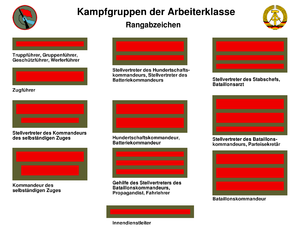
Les Groupes de combat de la classe ouvrière, appelés aussi Groupes de combat ou Groupes de combat d'entreprise, étaient une organisation paramilitaire d'employés dans les entreprises de la République démocratique allemande. Les Groupes de combat devaient manifester la dictature du prolétariat aussi dans le domaine militaire en RDA.